Philippine Air Force

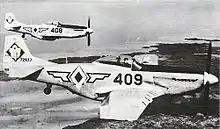
PAF P-51 Mustang

The PAF became a separate military service on July 1, 1947, when President Manuel Roxas issued Executive Order No. 94. This order created the Philippine Naval Patrol and the Air Force as equal branches of the Philippine Army and the Philippine Constabulary under the now Armed Forces of the Philippines becoming Southeast Asia's third air force as a result.